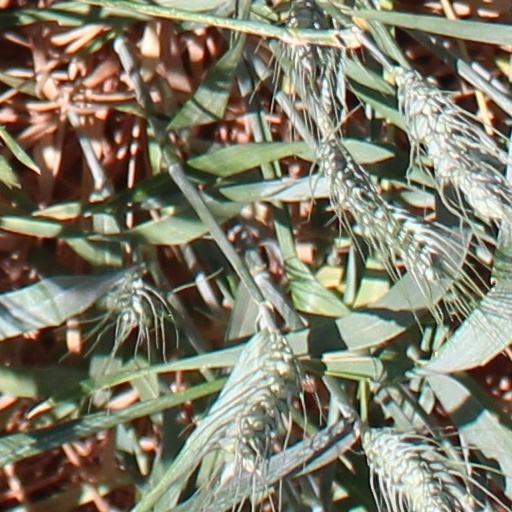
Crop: wheat